New Guinea Volunteer Rifles

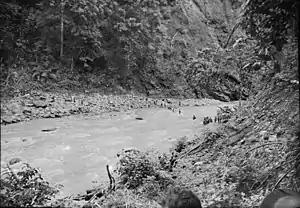
Australians retreating from Rabaul cross the Warangoi / Adler River in the Bainings Mountains, on the eastern side of the Gazelle Peninsula.

The battalion was finally mobilised on 21 January 1942. The same day 60 Japanese aircraft simultaneously attacked Lae, Salamaua and Bulolo. Realising the Japanese occupation of the north coast settlements of the Huon Gulf was imminent, McNicoll declared a state of emergency, handing over control to the NGVR second-in-command, Major Edmund Jenyns. With a Japanese landing at Lae expected and with the NGVR on full-time duty, all civilians departed on 24 January. Four days later McNicoll returned to Australia, effectively ending civil administration in New Guinea. Only six RAAF signallers and five or six soldiers from the NGVR remained to report Japanese movements. Meanwhile, other NGVR groups defended strategic points in the area, and from mid-February the NGVR detachment from Wau joined the Salamaua platoon, with the company concentrating at Mubo under Captain Douglas Umphelby.